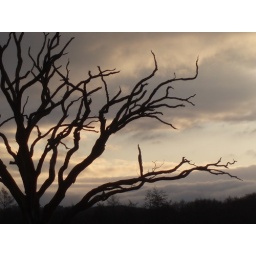
The branches of a long-dead tree silhouetted against a late December sky in northern Lancashire